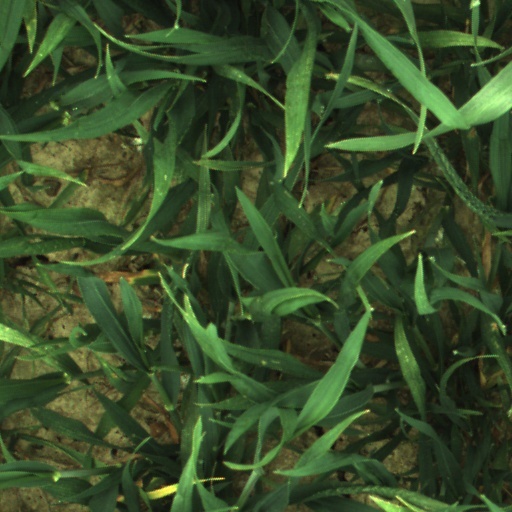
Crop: wheat